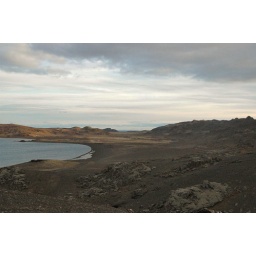
A black sand beach on the shore of Kleifarvatn in the Reykjanesfolkvangur national park.